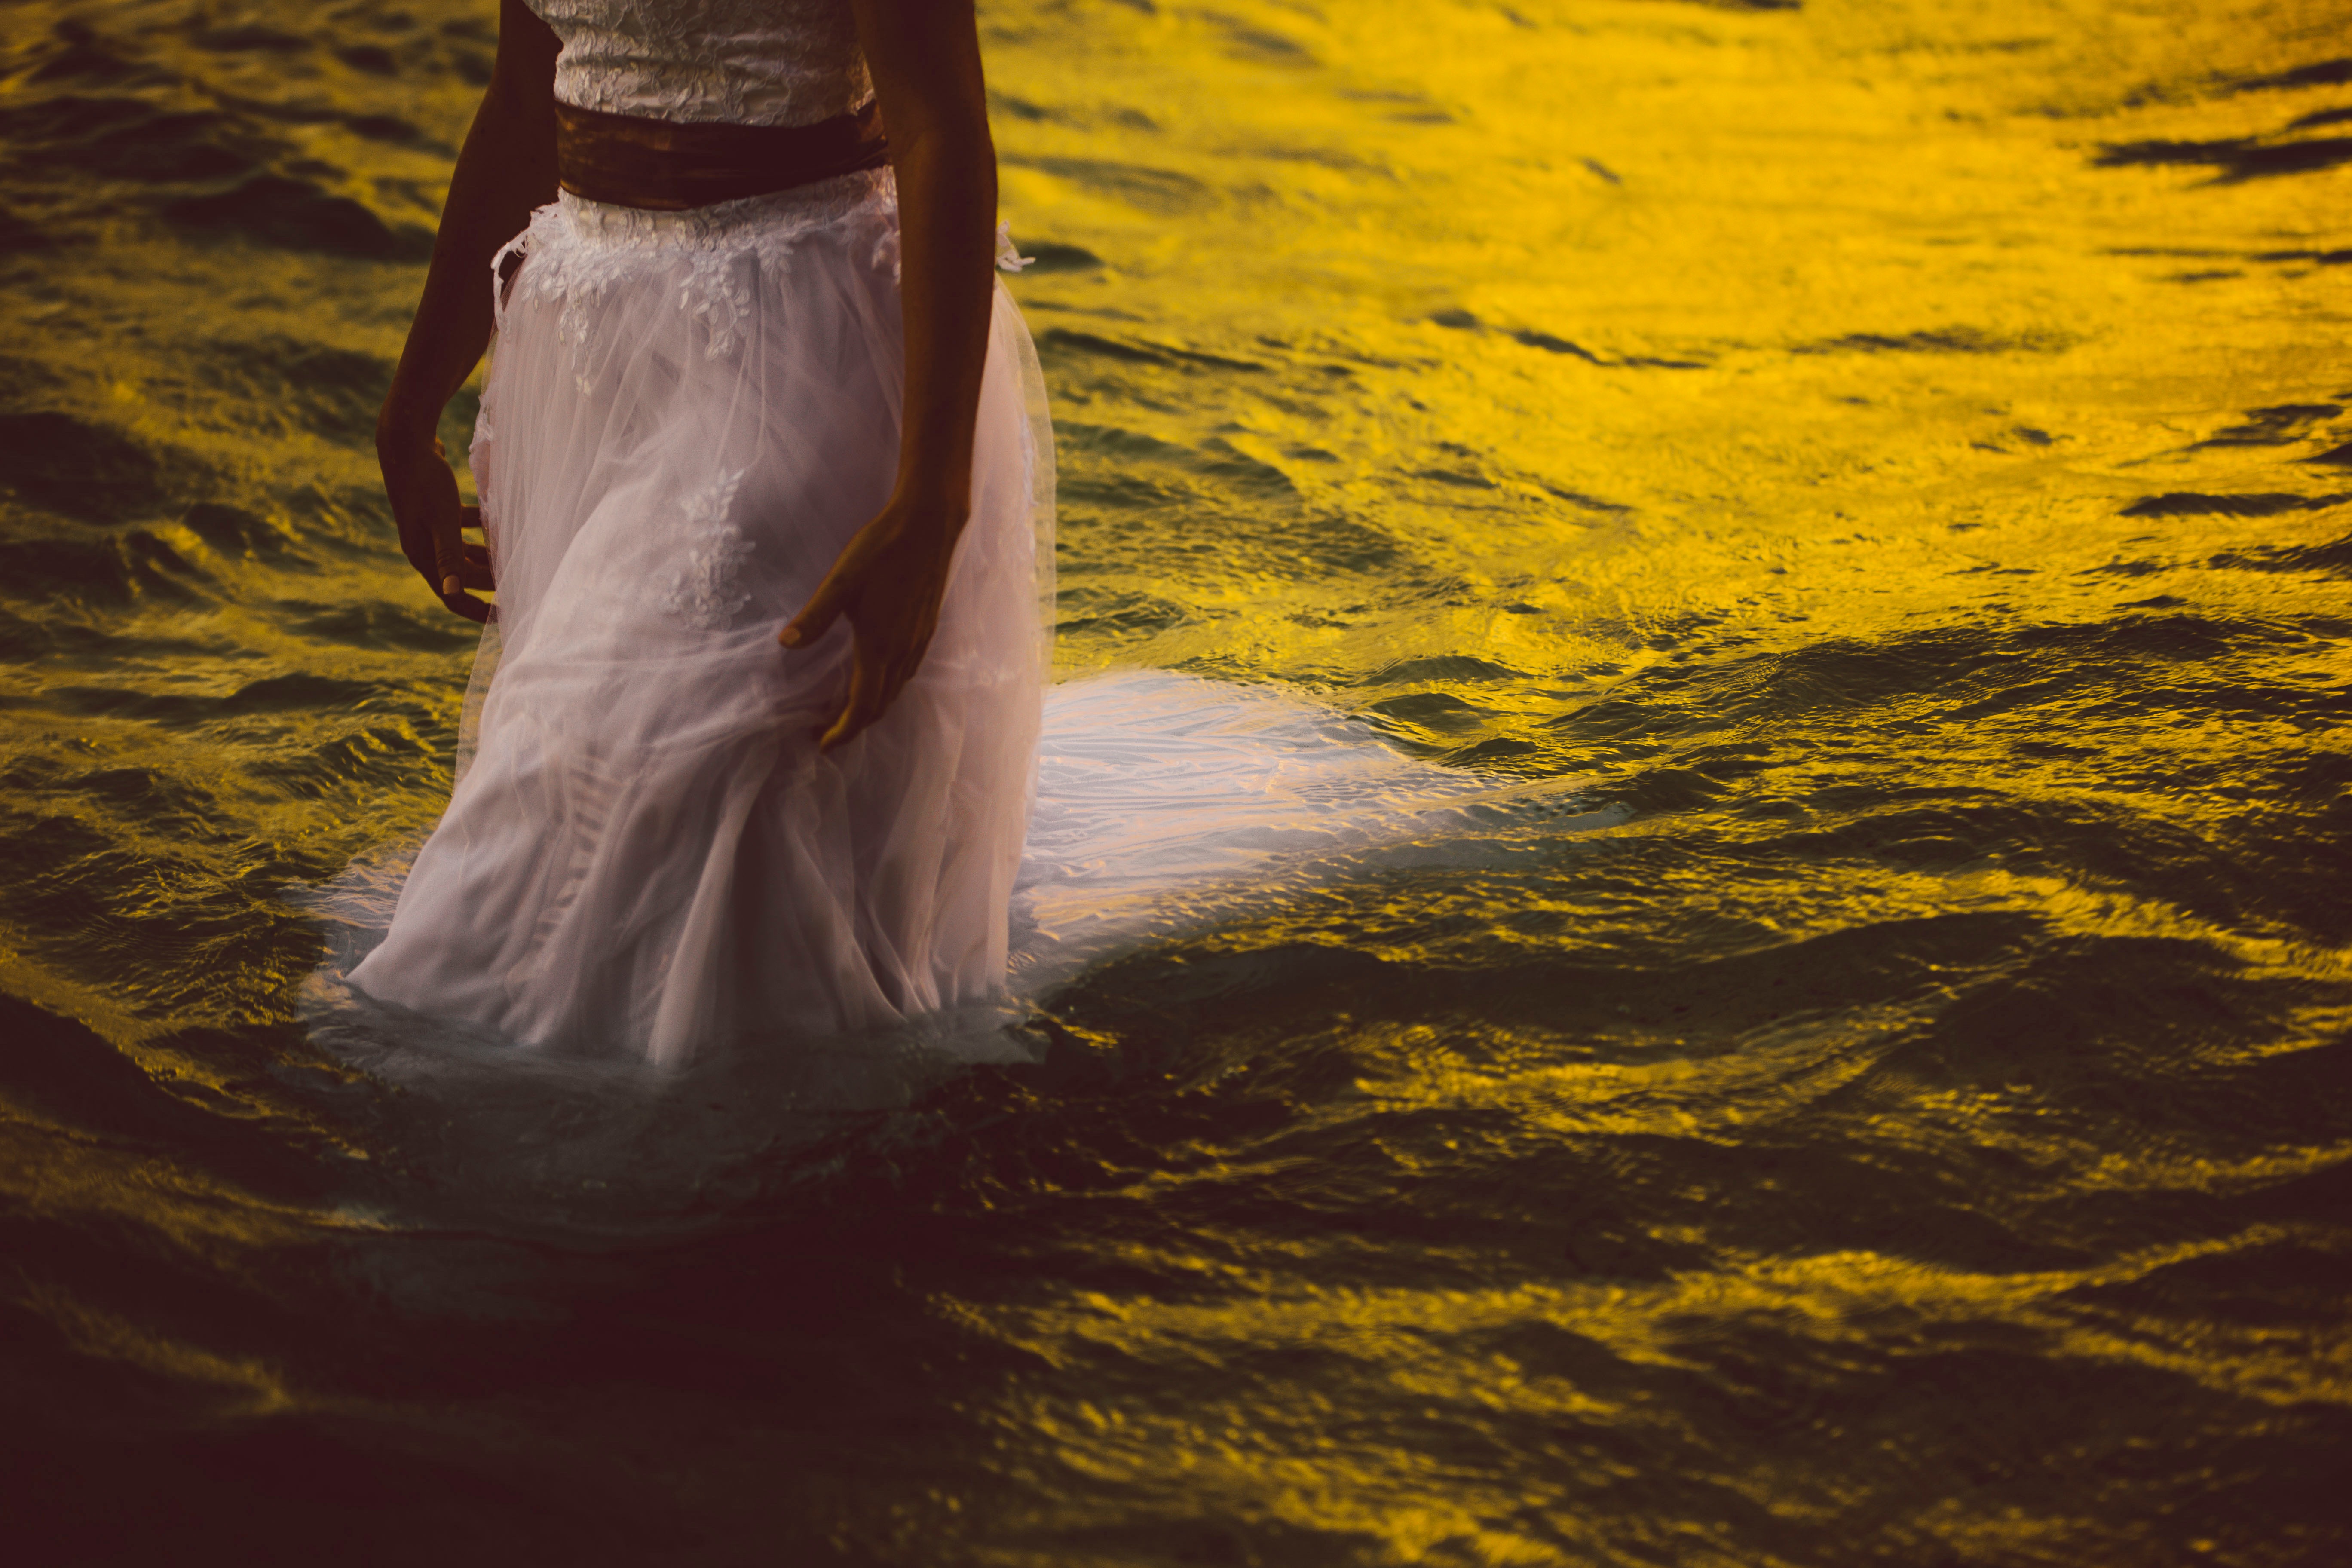
sea, water, sand, woman, sunlight, morning, wave, reflection, color, romance, yellow, beauty